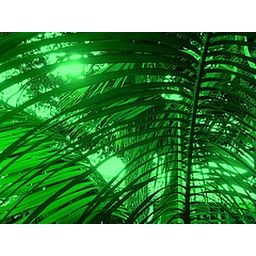
A shot looking up through palm trees into the sky in San Diego.